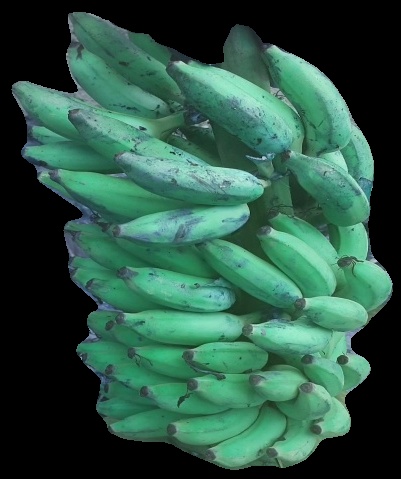
Variety: elakki-bale
Grade: grade2